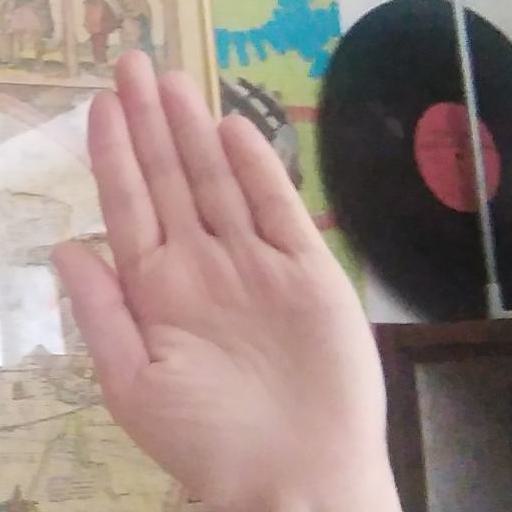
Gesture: stop